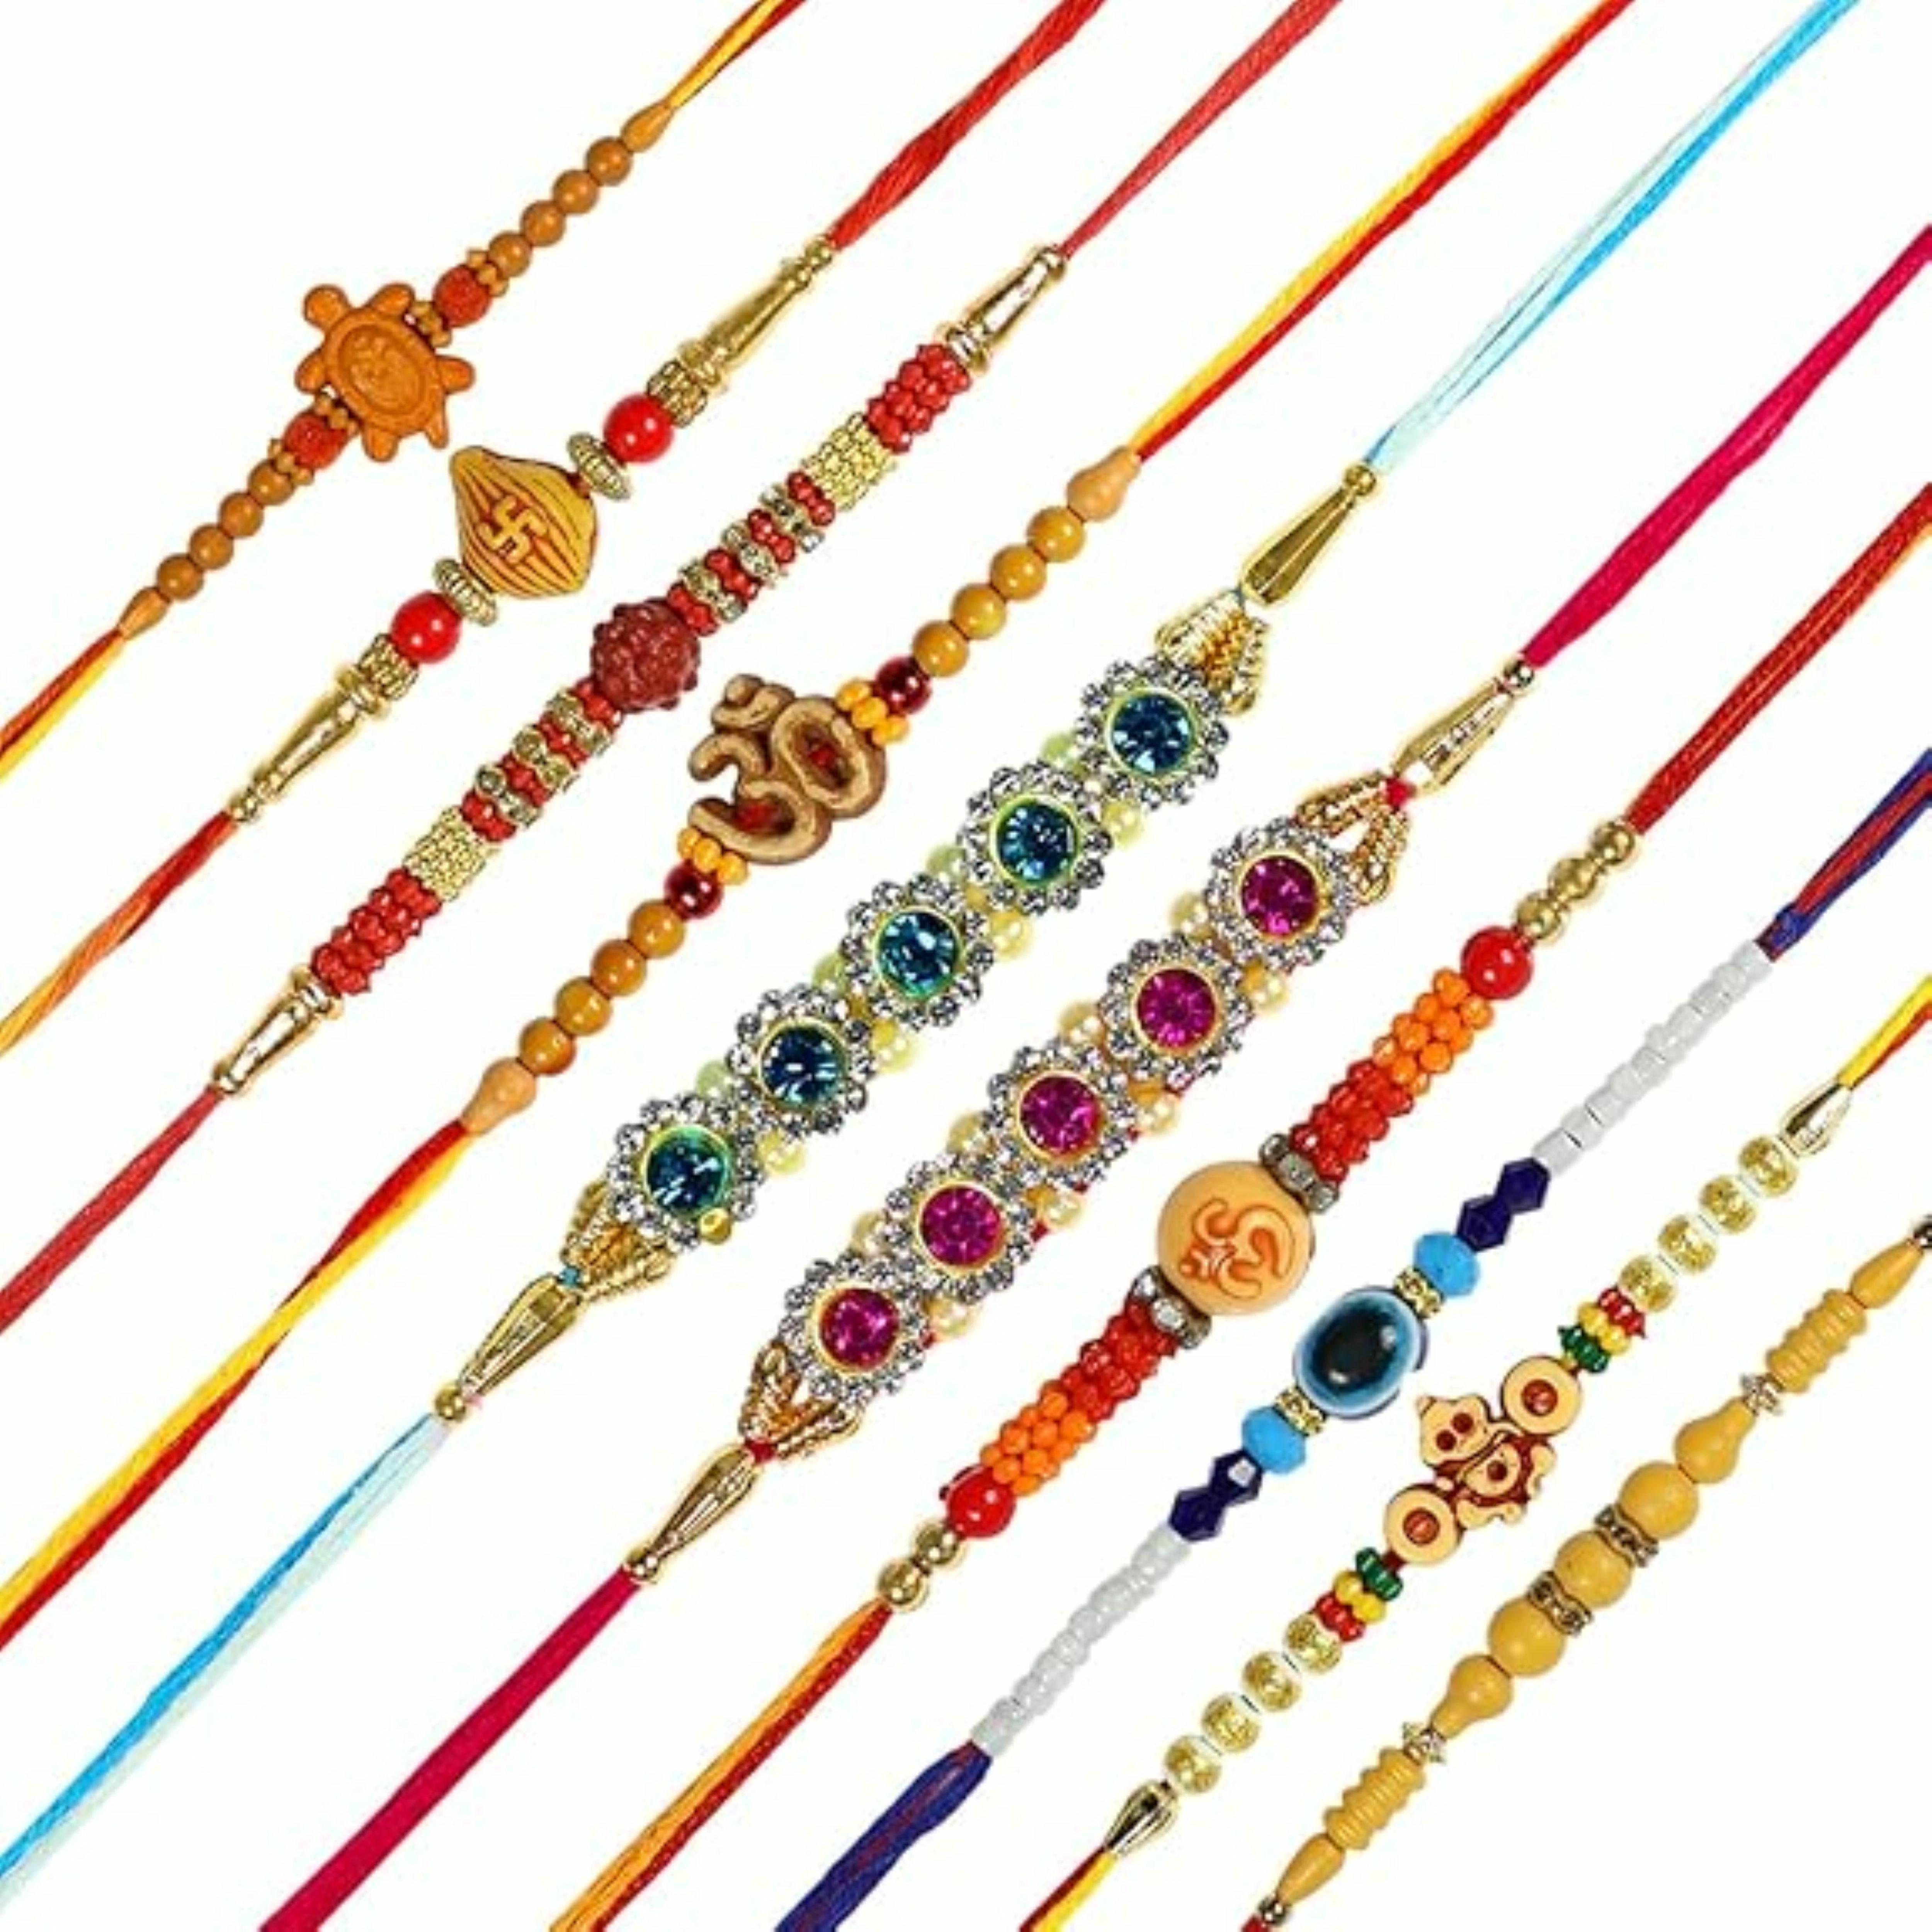
Reiki Crystal Products New Desinger Rakhi for Brothers and Sisters (Set of 10)
Type: Rakhis
Brand: Reiki Crystal Products
Price: Rs. 499
 Celebrate the bond of love with this beautiful Set of 10 Rakhis, perfect for Raksha Bandhan. Featuring traditional and modern designs, each Rakhi is crafted with care using high-quality materials. Ideal for families with multiple brothers or for gifting, this value pack combines elegance and tradition. Shop now on JioMart for fast delivery and great prices.
Features: Set of 10 beautifully handcrafted Rakhis,Assorted designs: traditional, modern, and kids-friendly styles,Made with durable, skin-friendly materials,Ideal for gifting or large families